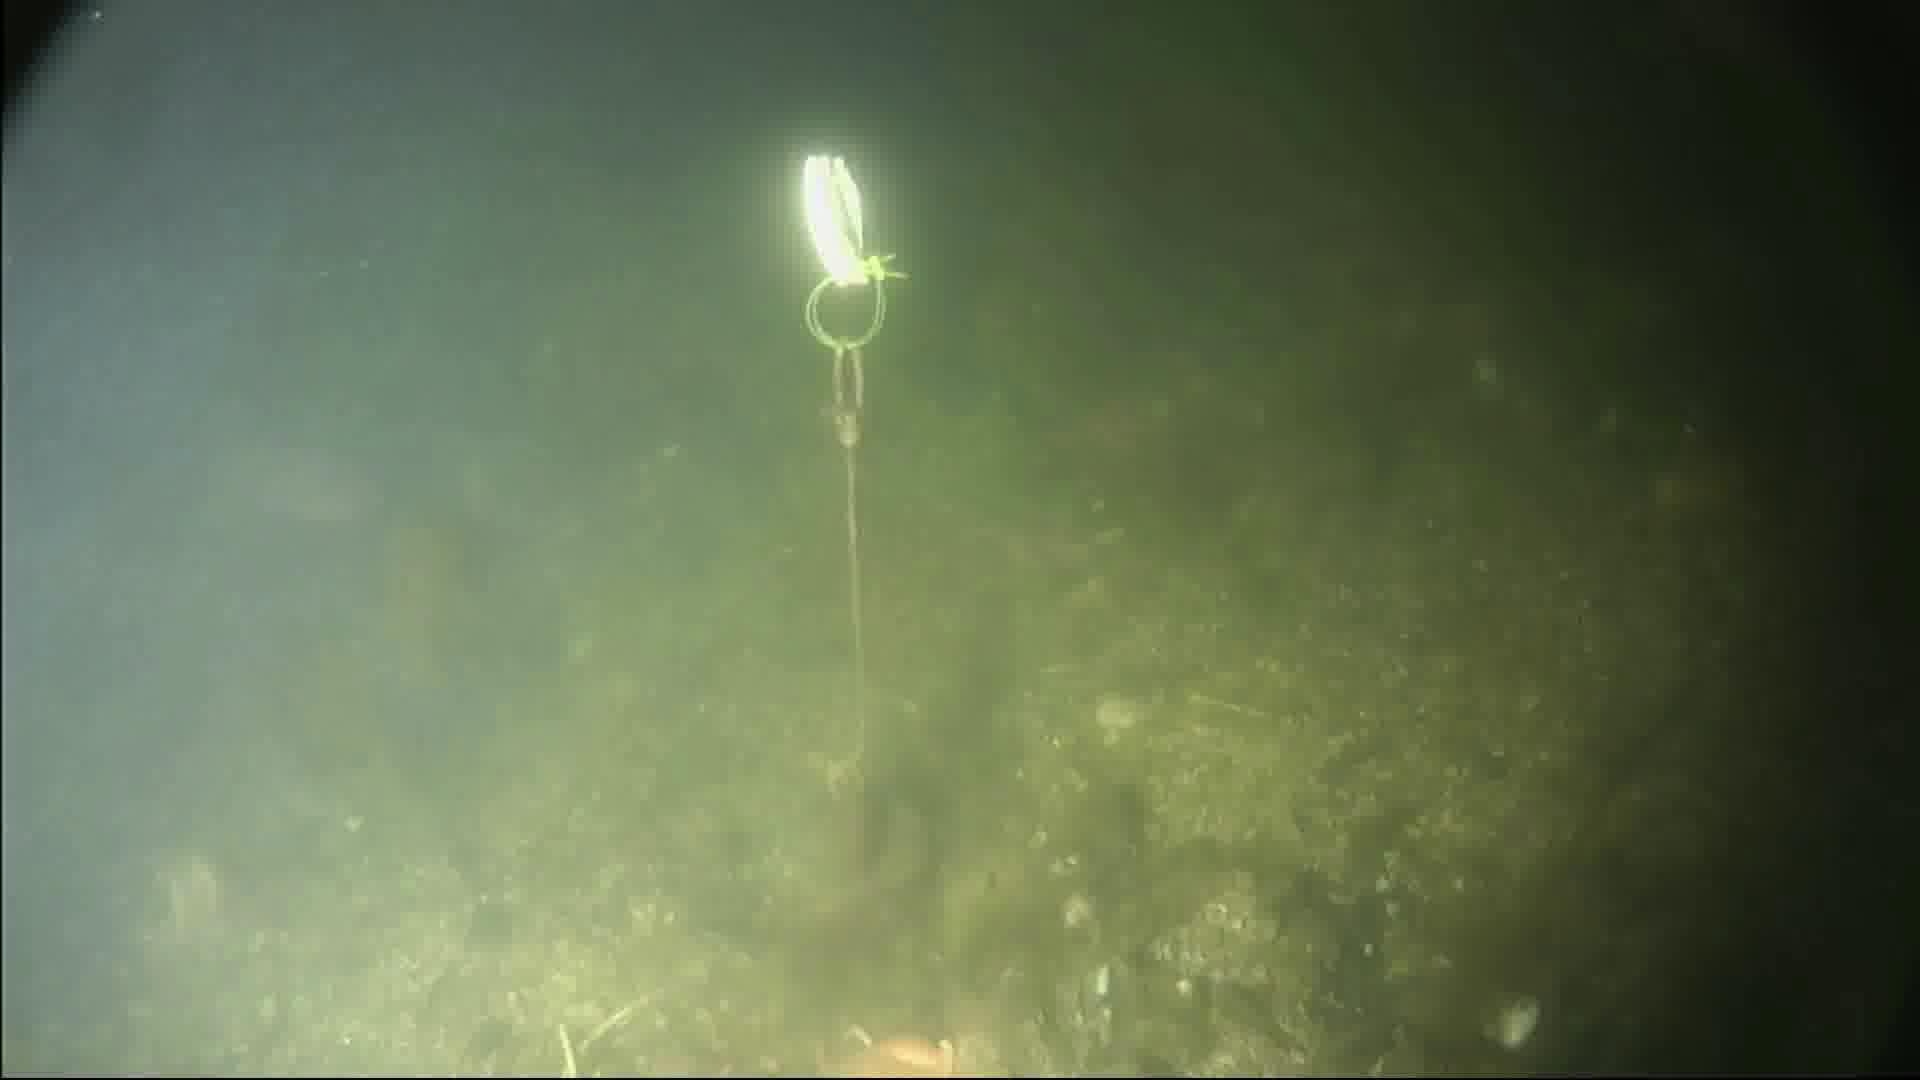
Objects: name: starfish